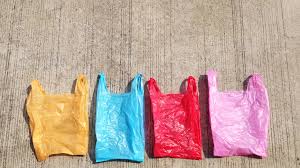
Waste category: plastic